Stone Mountain

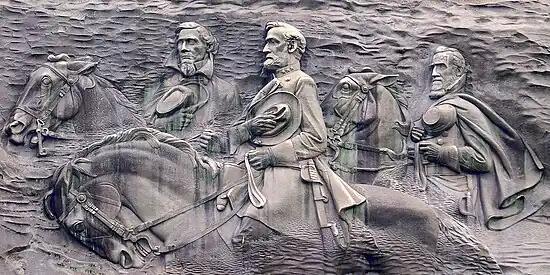
Close-up of the memorial

The top of the mountain is a landscape of bare rock and rock pools, and it provides views of the surrounding area including the skyline of downtown Atlanta, often Kennesaw Mountain, and on very clear days even the Appalachian Mountains. On some days, the top of the mountain is shrouded in a heavy fog, and visibility may be limited to only a few feet.